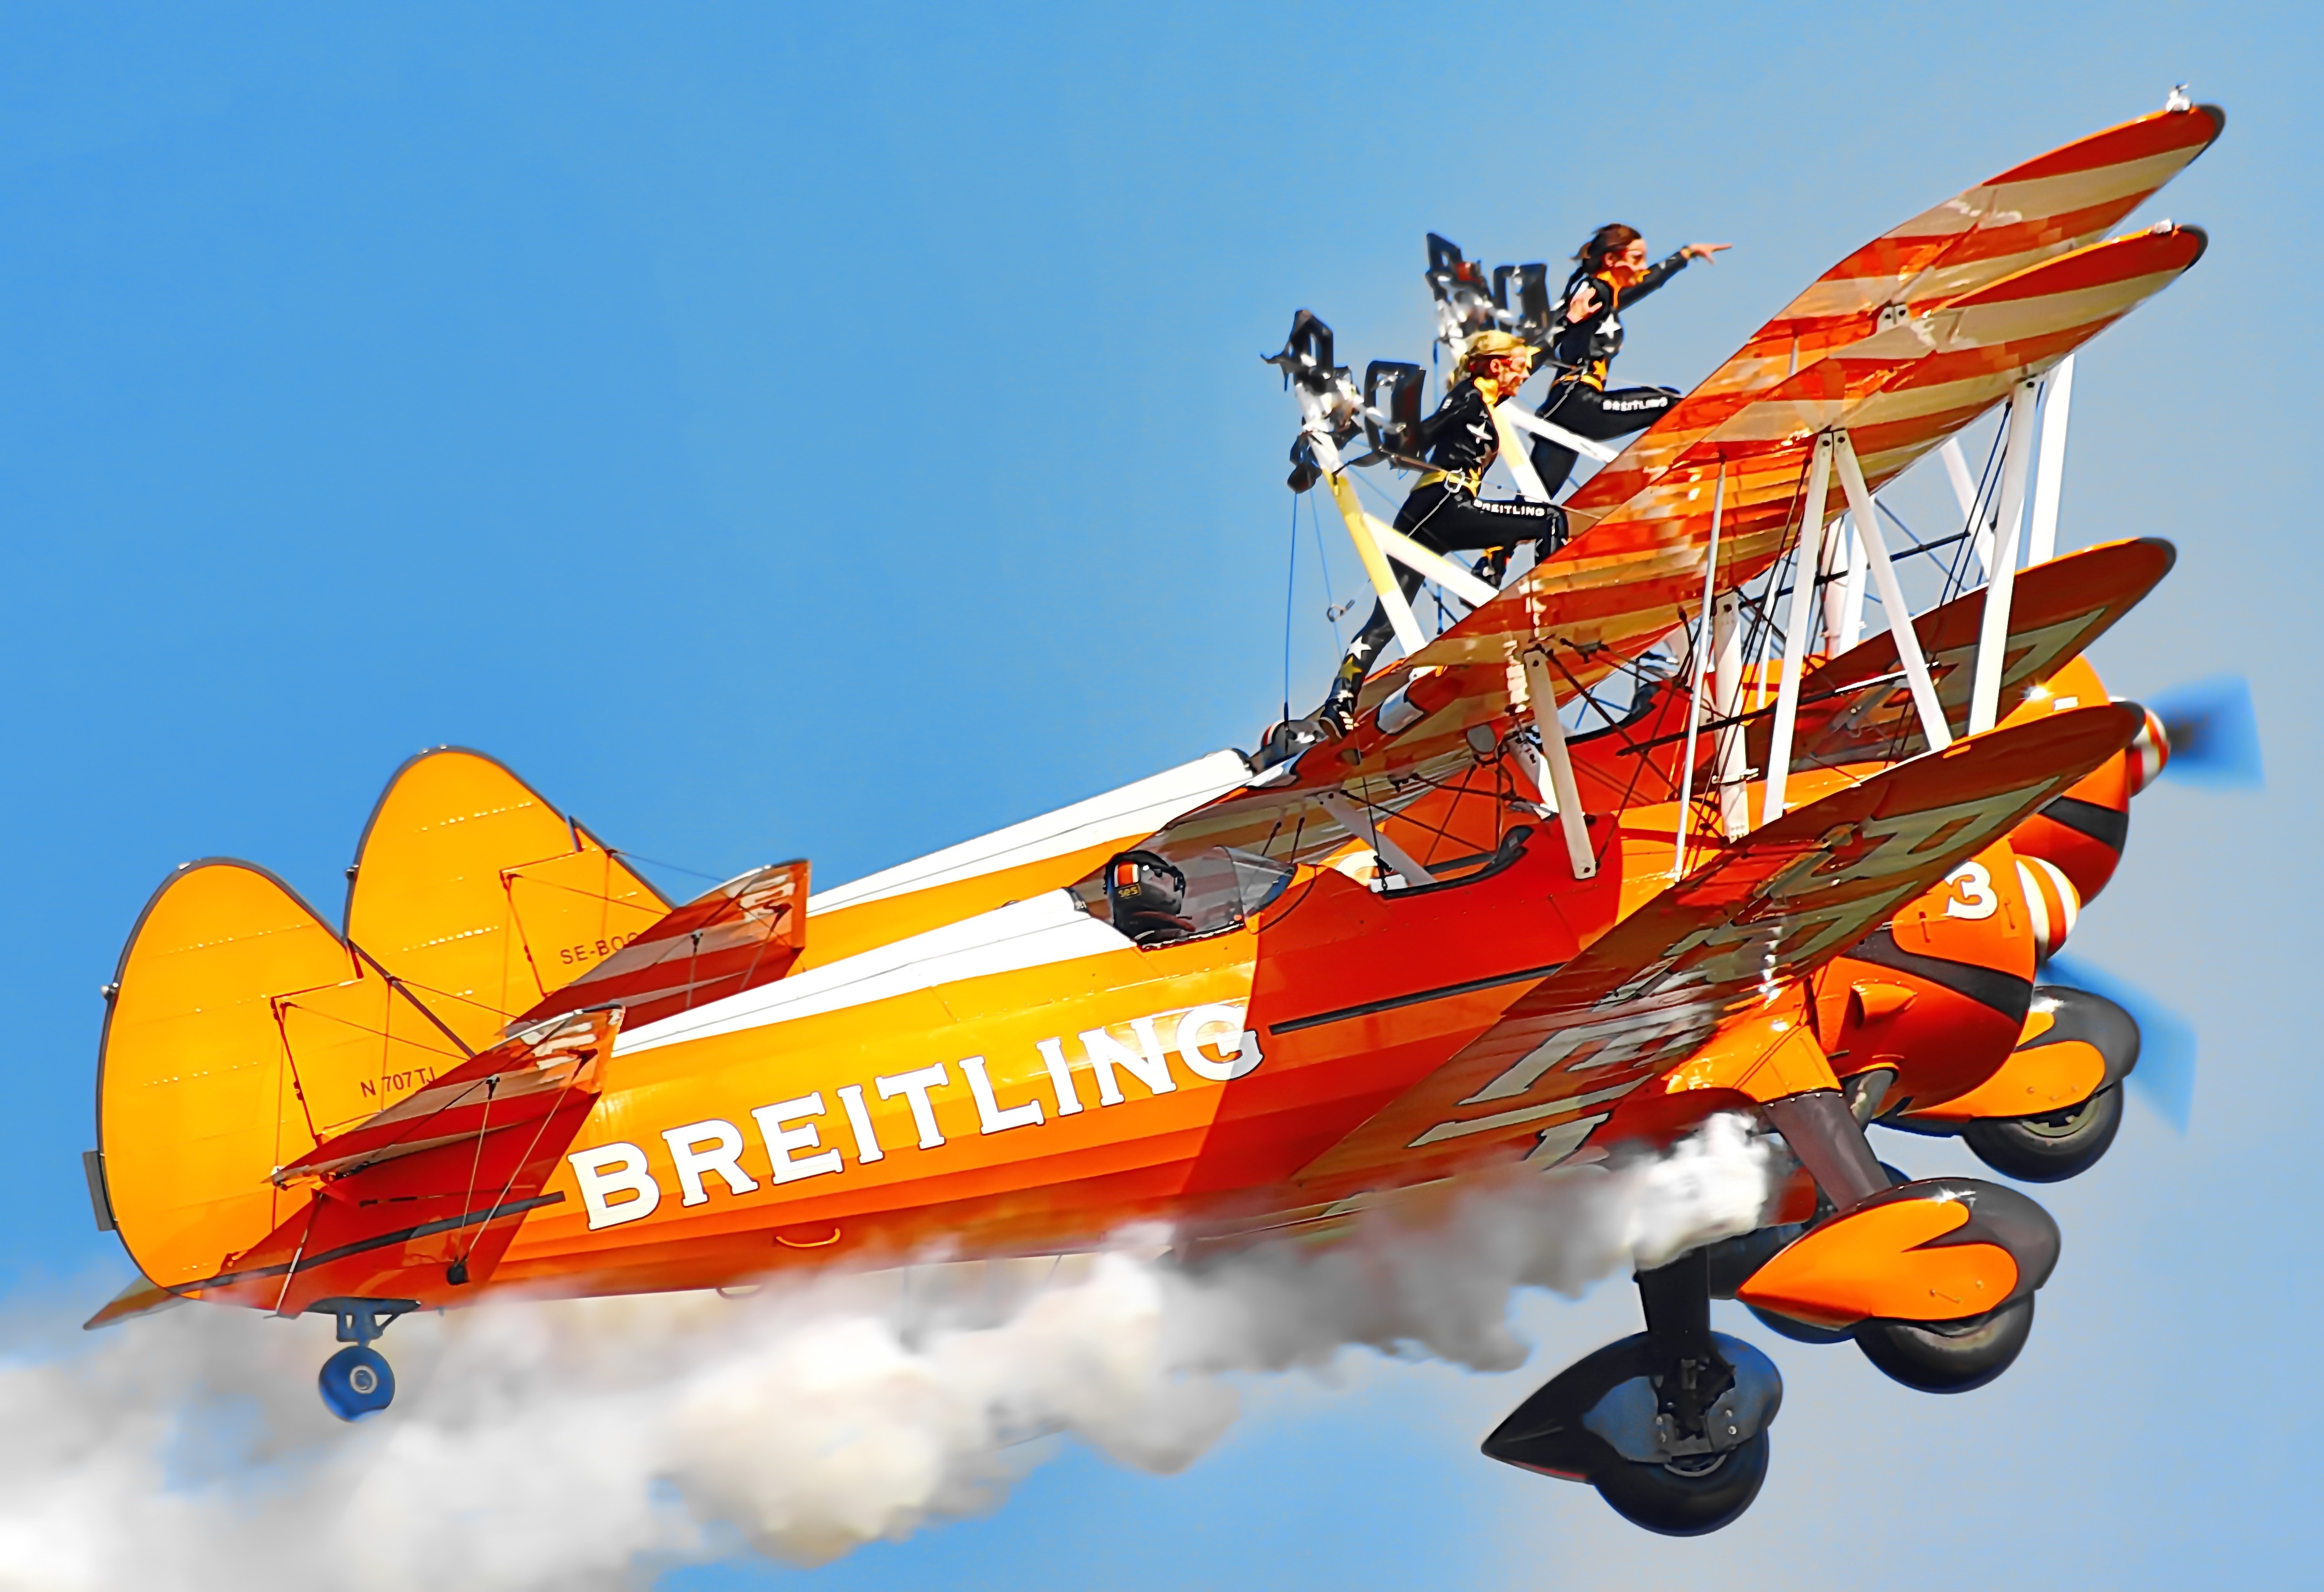
sky, girl, sport, vintage, retro, air, old, flying, fly, airplane, aircraft, transportation, transport, red, vehicle, aviation, flight, historic, aerial, toy, skill, cockpit, pilot, airbourne, display, aeroplane, engine, private, propeller, biplane, fuselage, daredevil, radial, jumpsuit, aerobatics, bi plane, atmosphere of earth